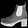
Label: Ankle boot